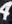
Number: 4